Terauchi Masatake

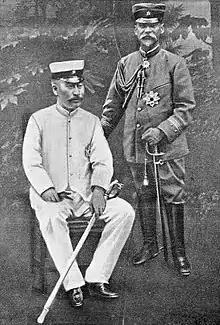
Gensui Count Terauchi Masatake (left) with General Kodama Gentarō (right) in 1904

Terauchi was appointed as Minister of the Army in 1901, during the first Katsura administration. The Russo-Japanese War (1904–1905) occurred during his term in office. After the Japanese victory in the war, he was ennobled with the title of "danshaku" (baron) in the "kazoku" peerage. He was also made a chairman of the South Manchurian Railway Company in 1906.In 1907, in recognition of the four wars he had served in, his peerage title was elevated to that of "shishaku" (viscount),